Hanna Gharib

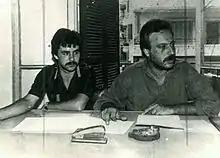
Gharib in the Union of Lebanese Democratic Youth

During this period Gharib joined the Union of Lebanese Democratic Youth, a secular left-wing youth organization where he met with communists who attracted him with their ideas of social justice and equality. He continued his university studies in the Lebanese University in Beirut, where he studied chemistry in the faculty of education.